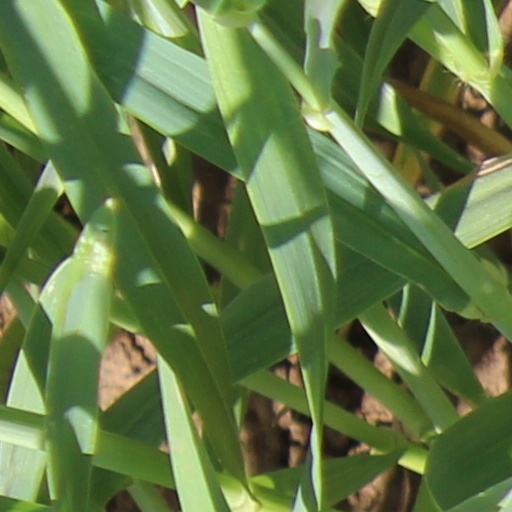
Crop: wheat